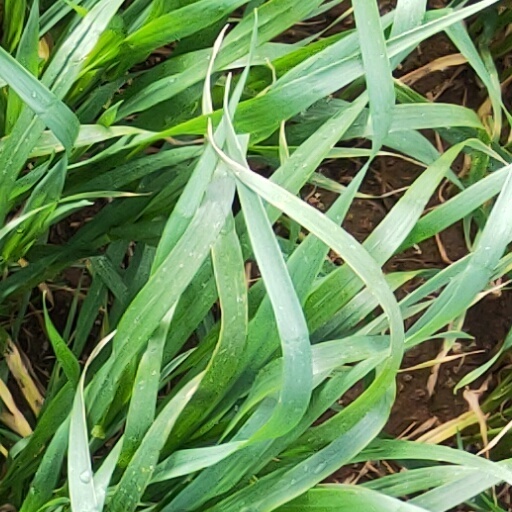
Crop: wheat